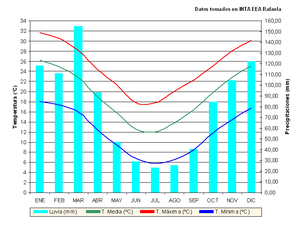
Rafaela est une ville de la province de Santa Fe, en Argentine. Elle est située à 84 km au nord-ouest de Santa Fe, la capitale de la province, et à 203 km au nord de Rosario. Sa population s'élevait à 100 500 habitants en 2008.